Describe the emotion expressed in this image:  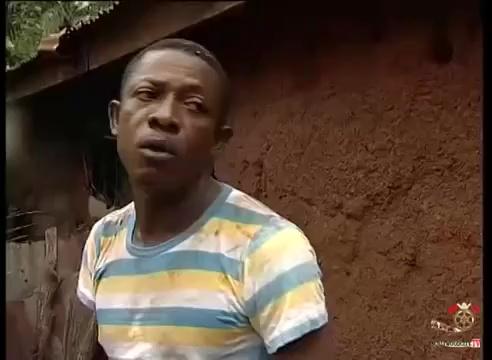
This person displays Fear, valence and arousal with high intensity.